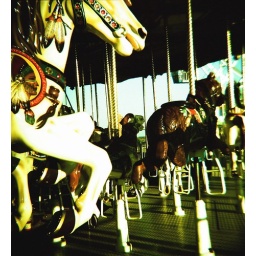
horse against bear